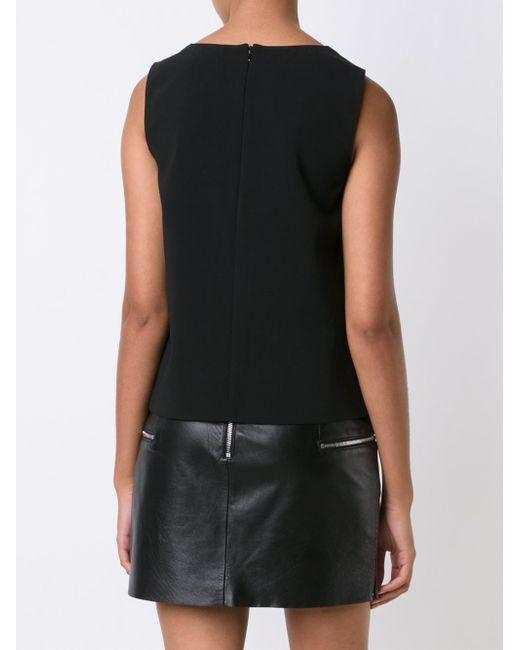
damen, schwarz, Poly-Baumwolle, ärmellos, halber Reißverschluss hinten, Oberteil, Stat Fit